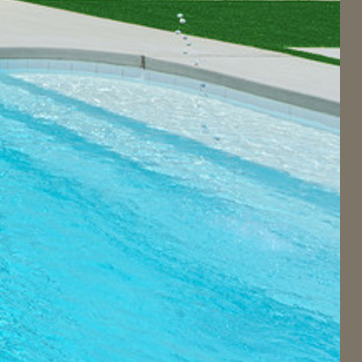
Material: water